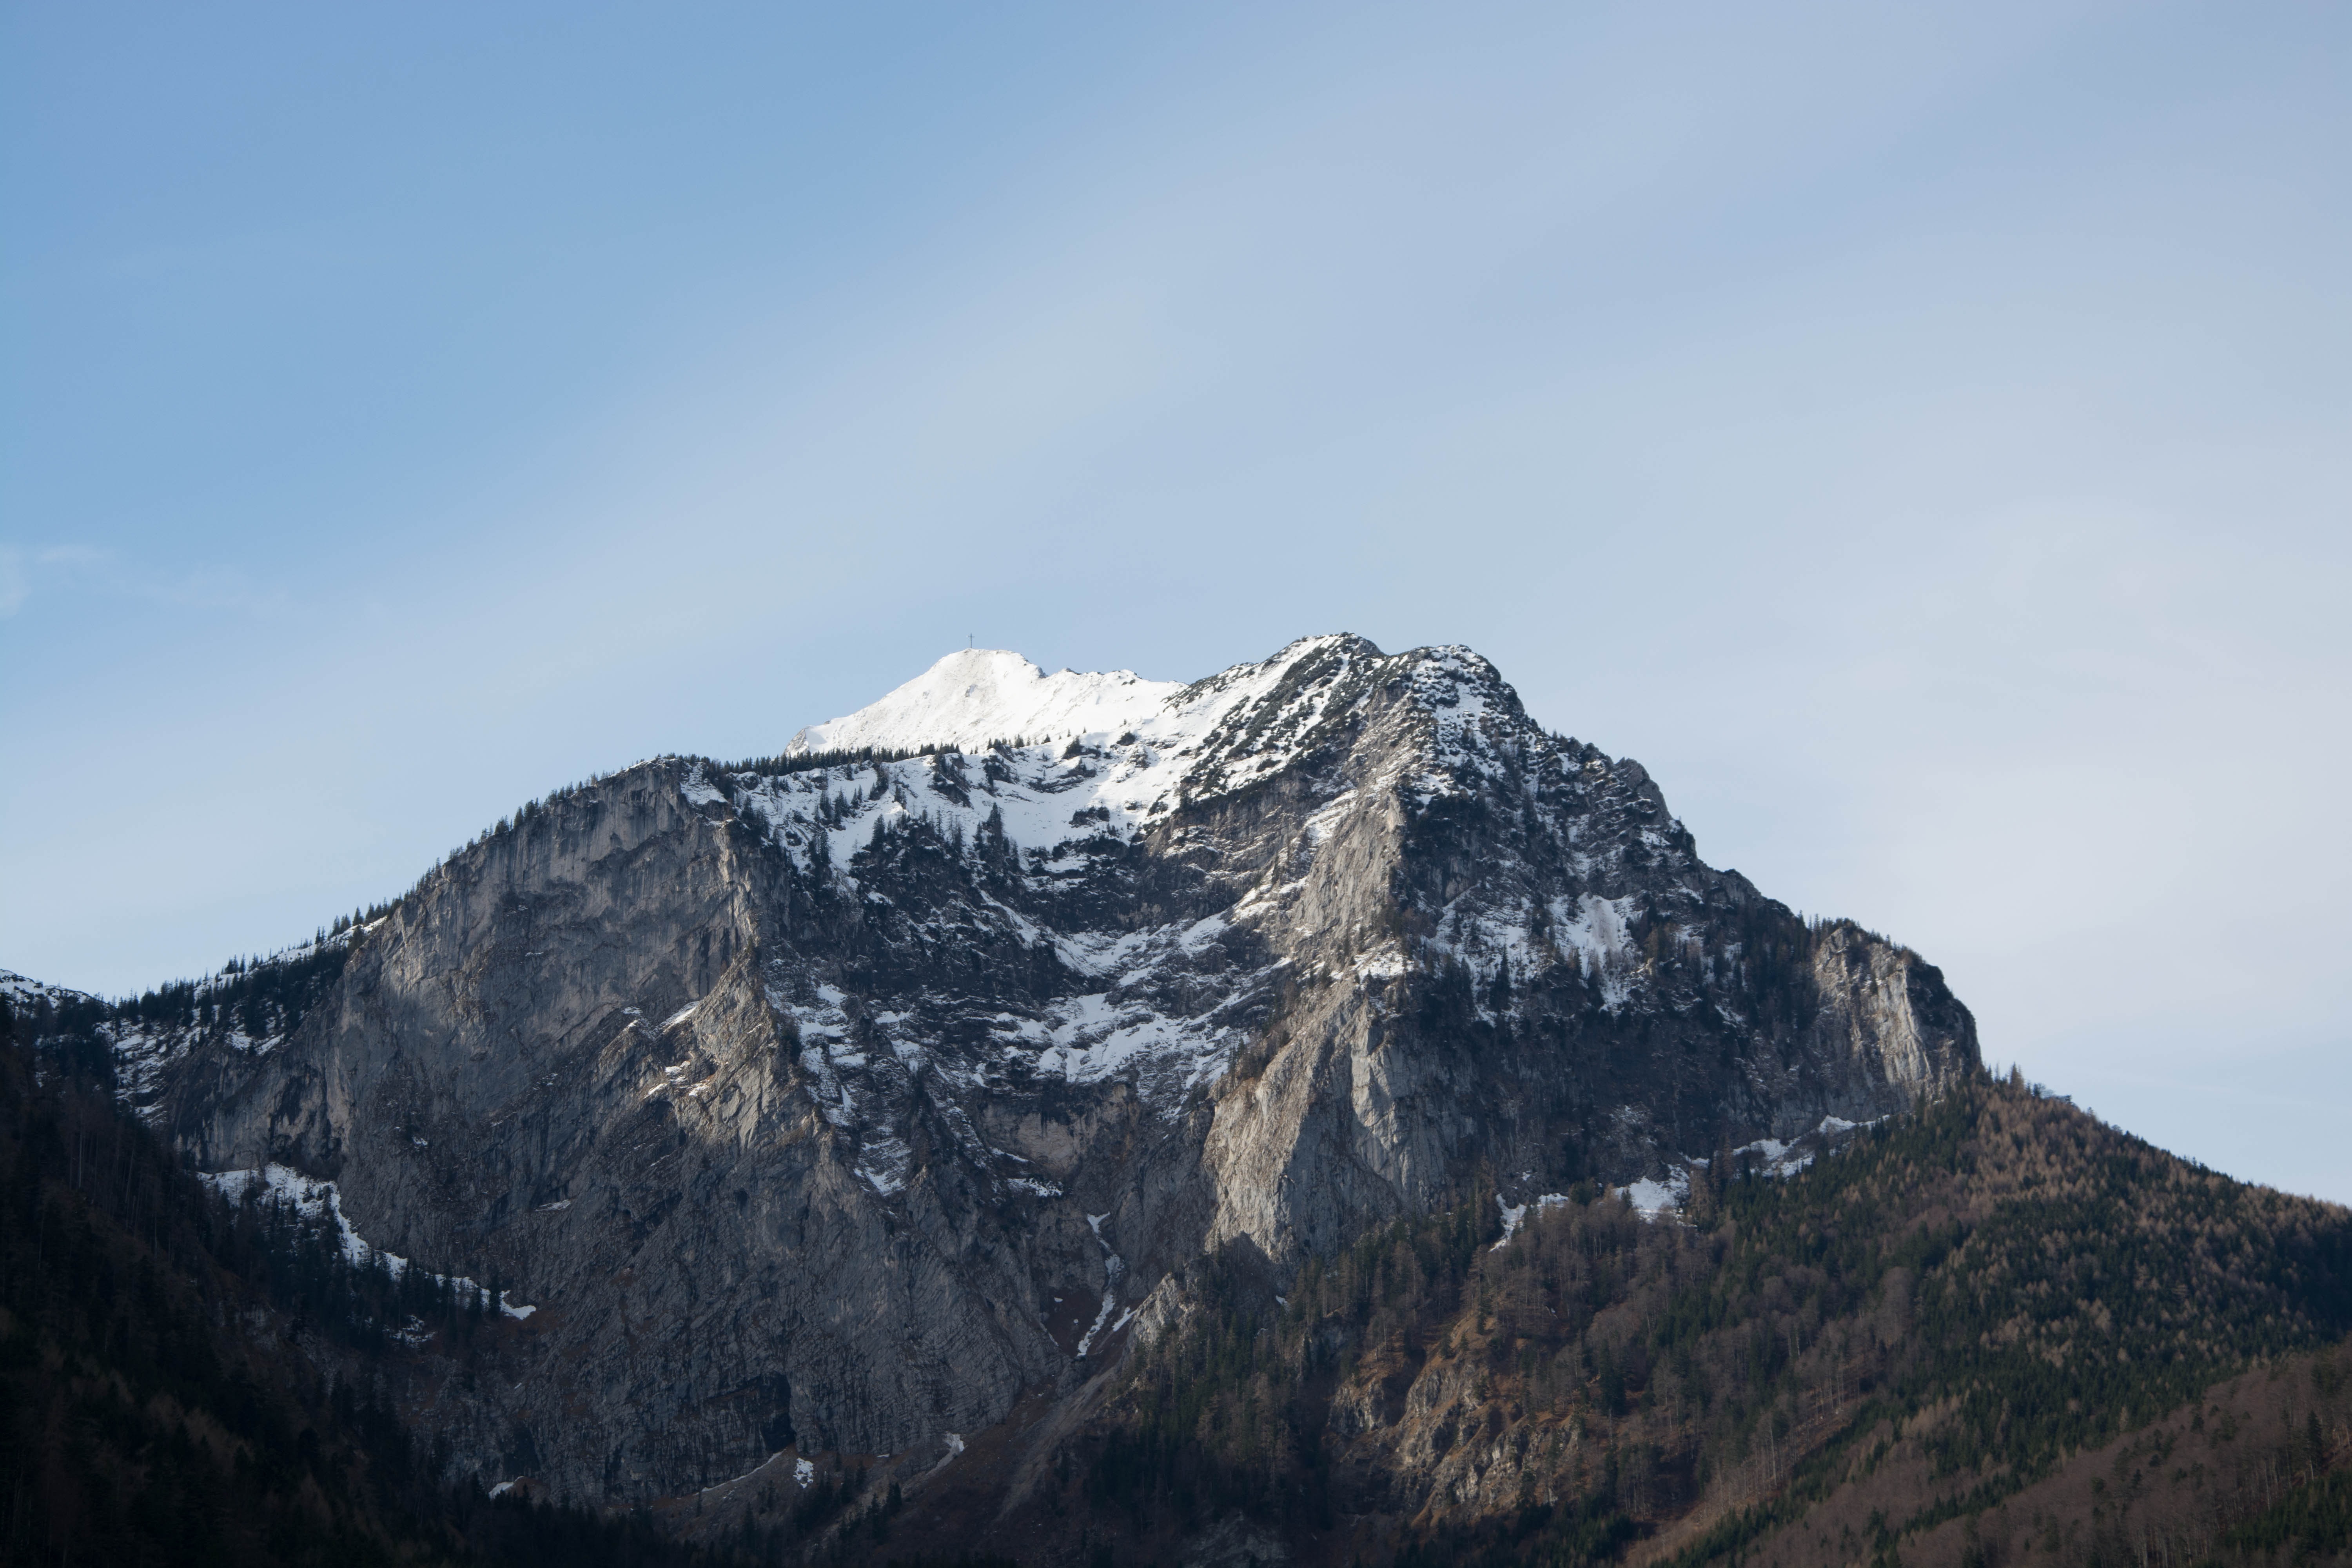
nature, rock, wilderness, mountain, snow, cold, winter, cloud, sky, white, hill, mountain range, stone, alpine, blue, ridge, summit, austria, grey, clouds, alps, plateau, fell, landform, mountain pass, geographical feature, mountainous landforms, langbadsee